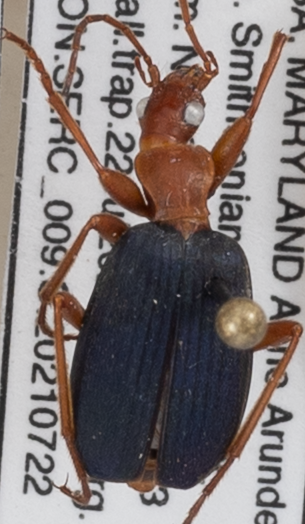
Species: Brachinus fumans
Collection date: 2021-07-22
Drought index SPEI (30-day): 0.234
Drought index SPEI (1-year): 2.09
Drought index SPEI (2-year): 1.45